Zagorski štrukli

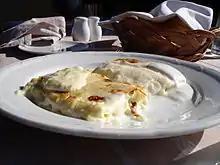
Cooked štrukli

Zagorski štrukli or štruklji is a popular traditional Croatian dish served in households across Hrvatsko Zagorje and Zagreb regions in the north of the country, composed of dough and various types of filling which can be either boiled or baked. It is closely related to štruklji, a traditional Slovene dish.